Measure for Measure

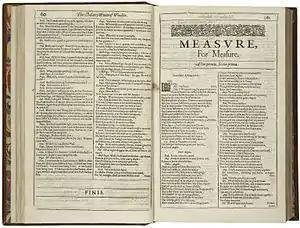
The first page of Shakespeare's "Measure for Measure", printed in the First Folio of 1623

The plot comes to a climax with Vincentio's "return" to Vienna. Isabella and Mariana publicly petition him, and he hears their claims against Angelo, which Angelo smoothly denies. As the scene develops, it appears that Friar Lodowick will be blamed for the accusations leveled against Angelo. Vincentio leaves Angelo to judge the cause against Lodowick, returning in his disguise when Lodowick is summoned moments later. When Angelo attempts to seal the case against Lodowick, Vincentio reveals himself, exposing Angelo as a liar and confirming Isabella's and Mariana's allegations. He proposes that Angelo be executed, but first compels him to marry Mariana, so that his estate may go to Mariana as compensation for her lost dowry.